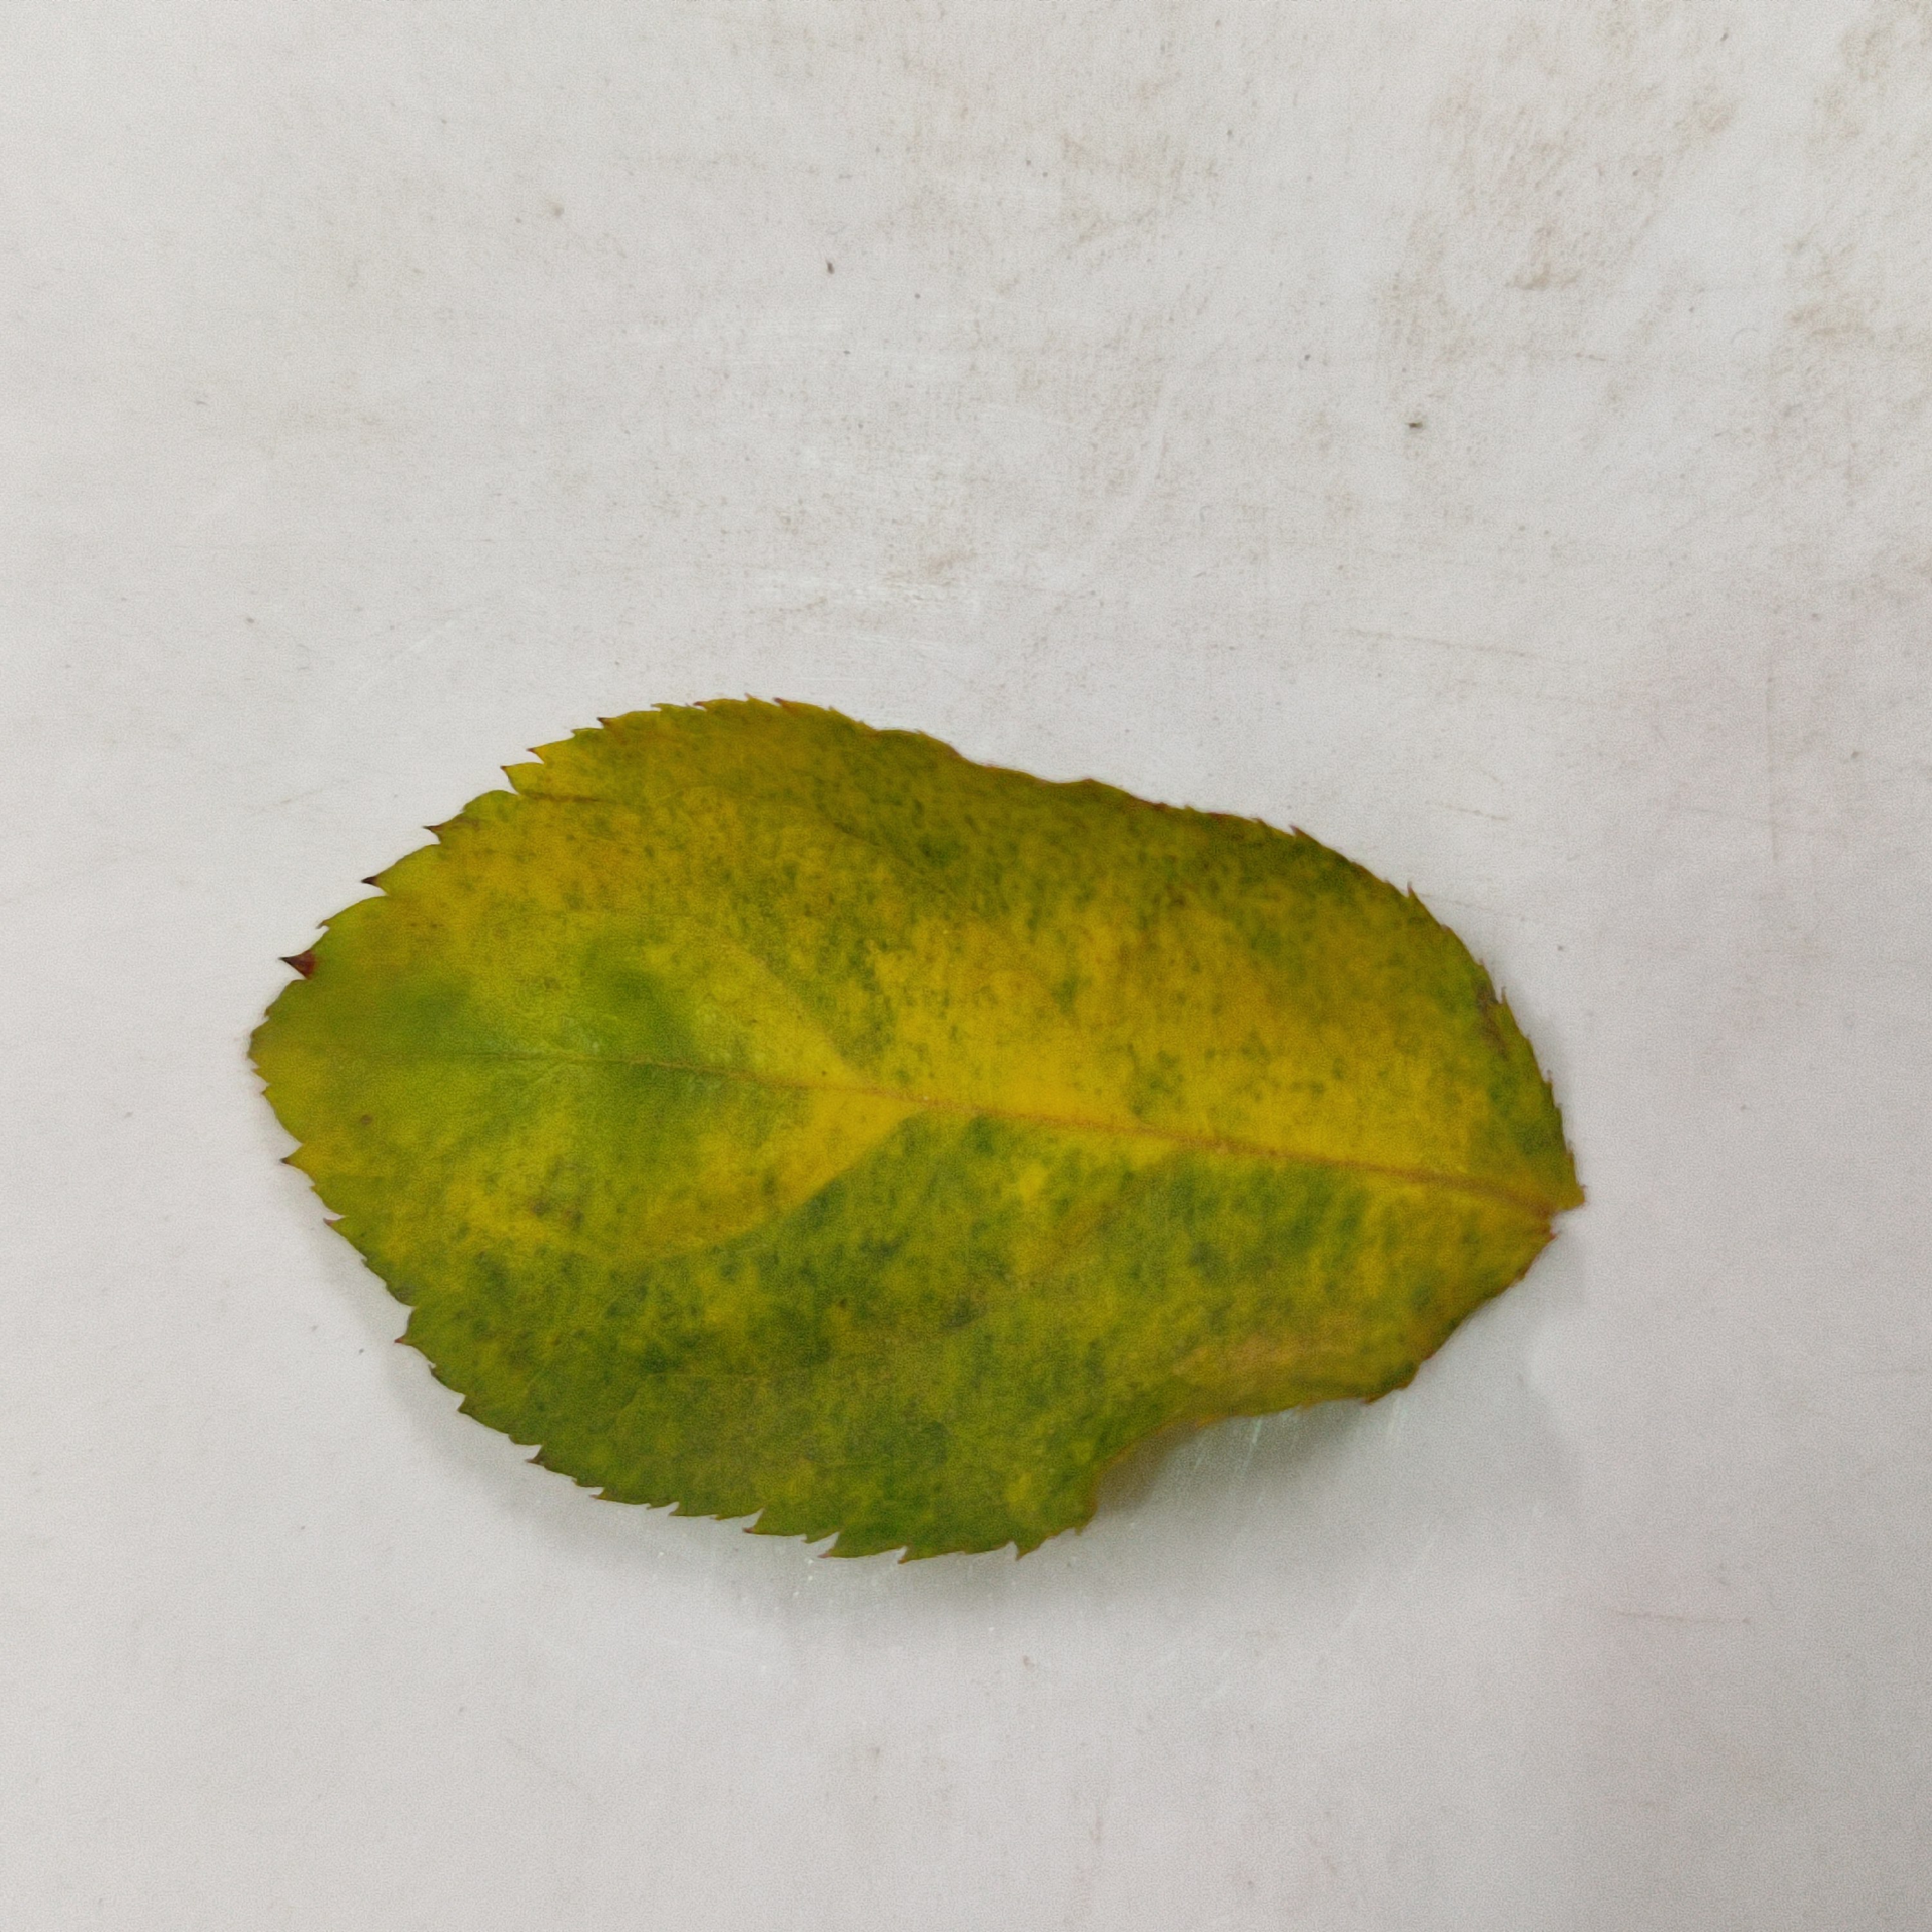
Label: Yellow Mosaic Virus